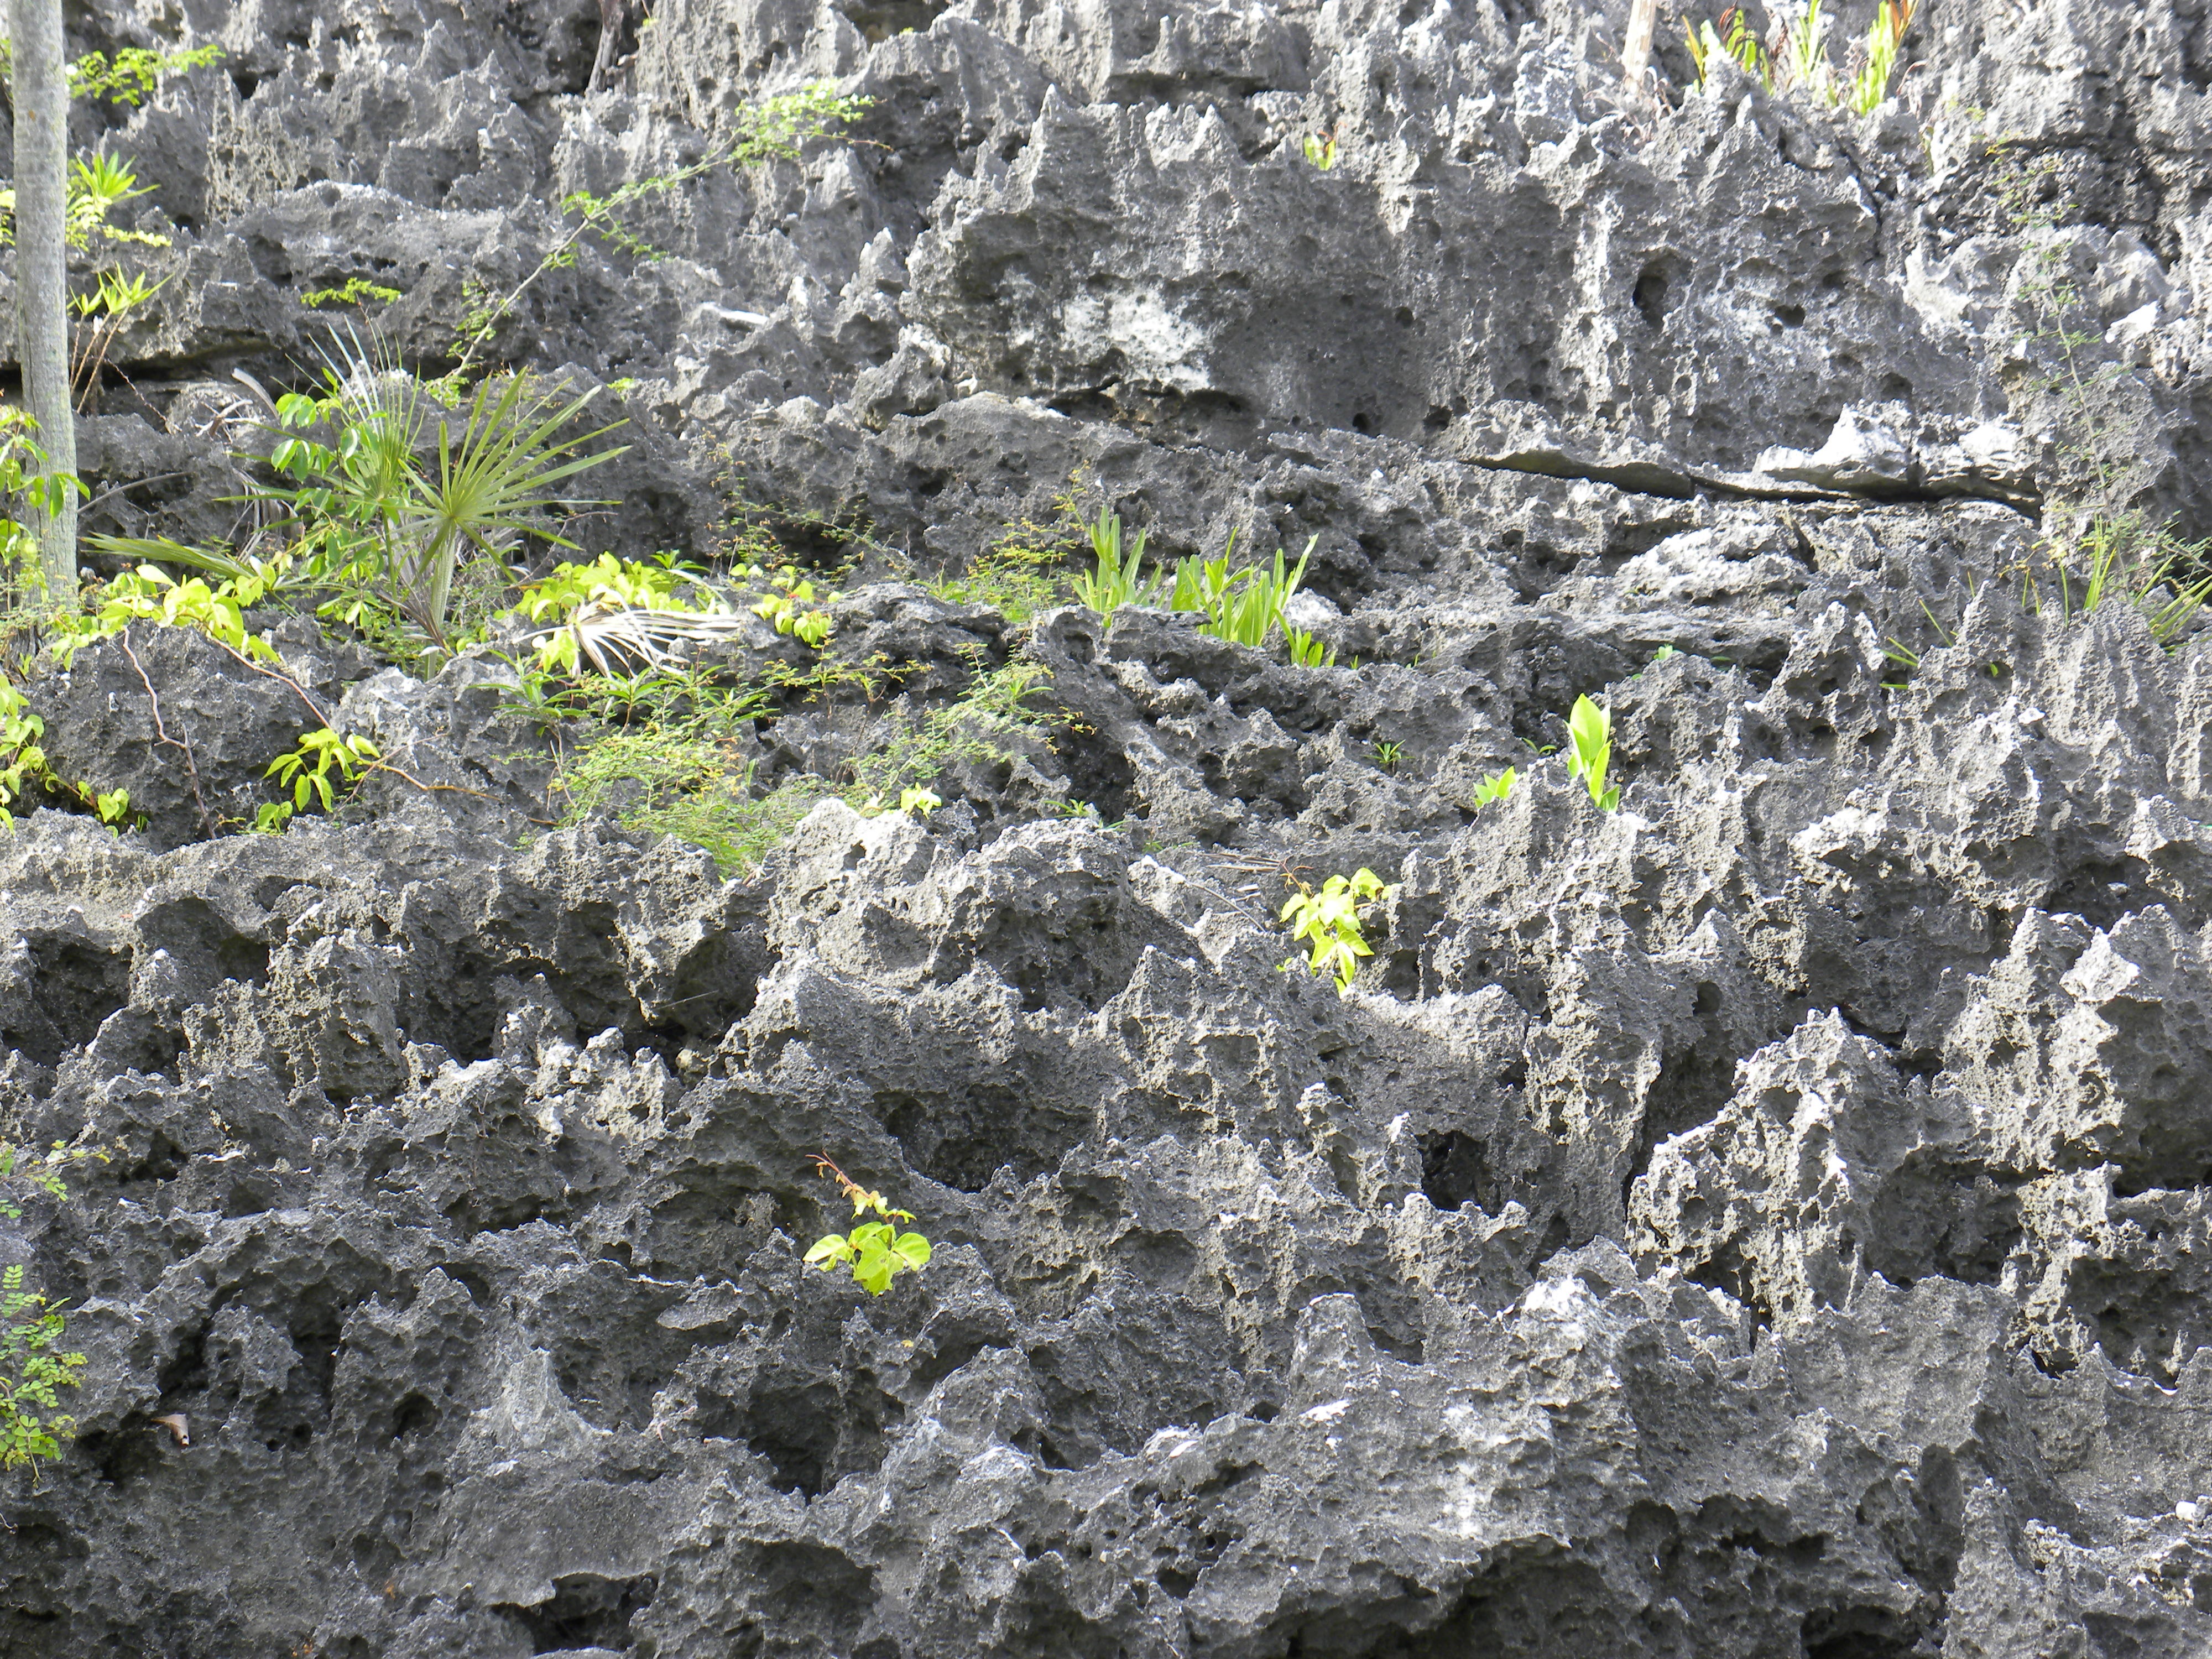
landscape, rock, plant, flower, tropical, island, soil, flora, material, wildflower, rocks, geology, shrub, caribbean, islands, formations, bedrock, rock formations, cayman, land plant, cayman island